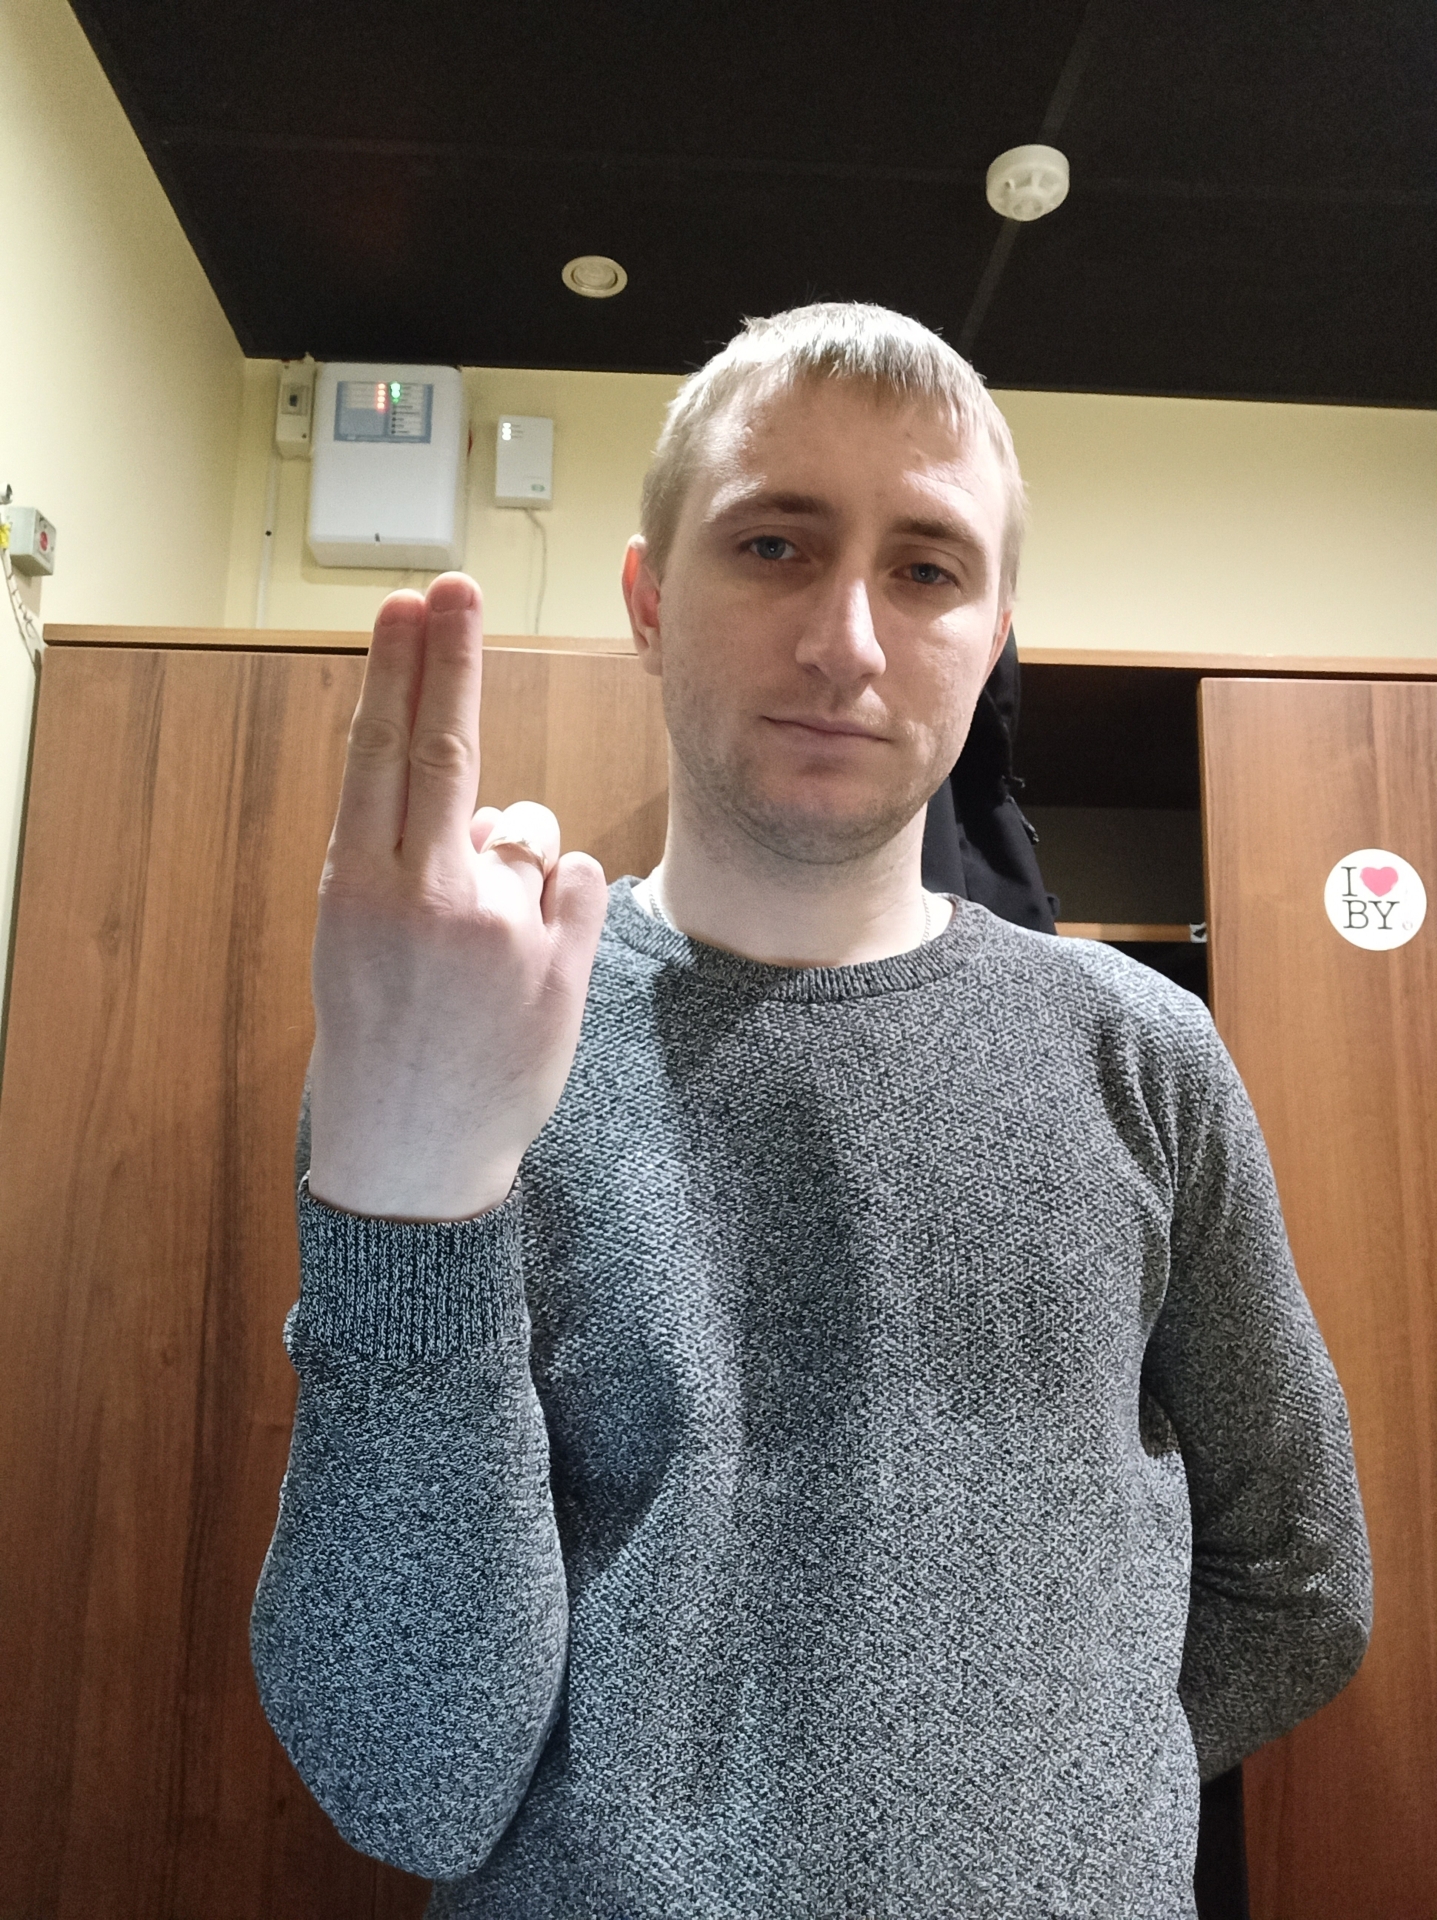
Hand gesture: two_up_inverted